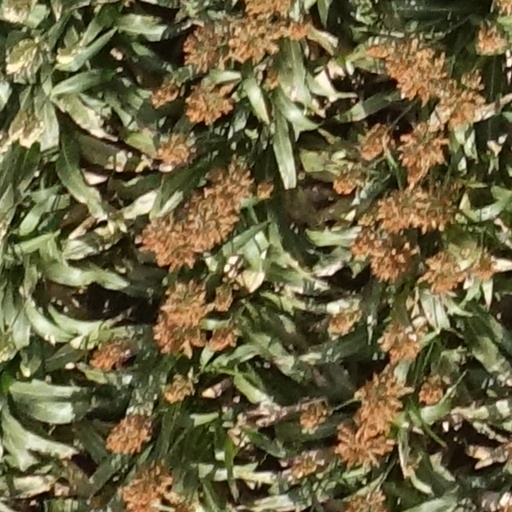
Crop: sorghum